Gerrards Cross railway station

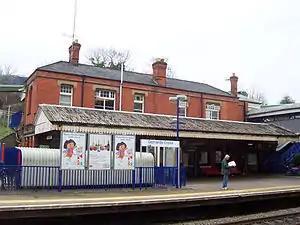
Gerrards Cross

Gerrards Cross railway station is a railway station in the town of Gerrards Cross in Buckinghamshire, England. It is on the Chiltern Main Line between and .